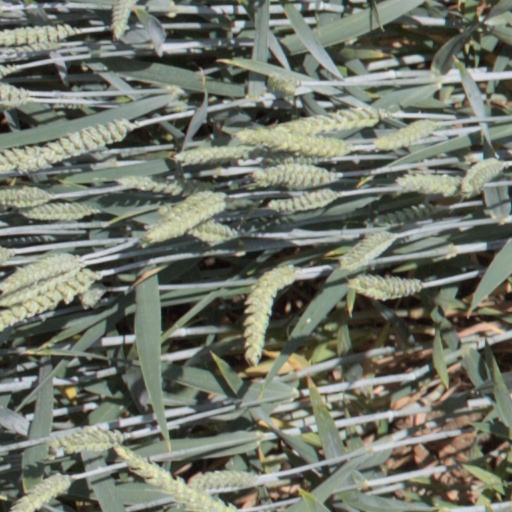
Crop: wheat